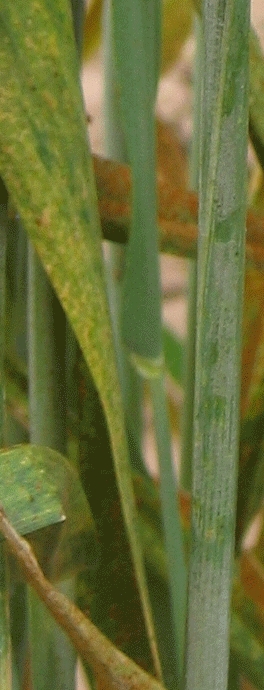
Label: Wheat___Brown_Rust